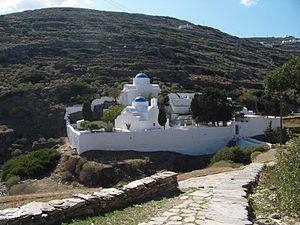
Sifnos ou Siphnos est une île grecque du sud-ouest de l'archipel des Cyclades, située à 78 milles marins du Pirée. Le port principal, Kamarès, se trouve sur la côte ouest, la capitale Apollonía, se situant dans l'intérieur des terres.